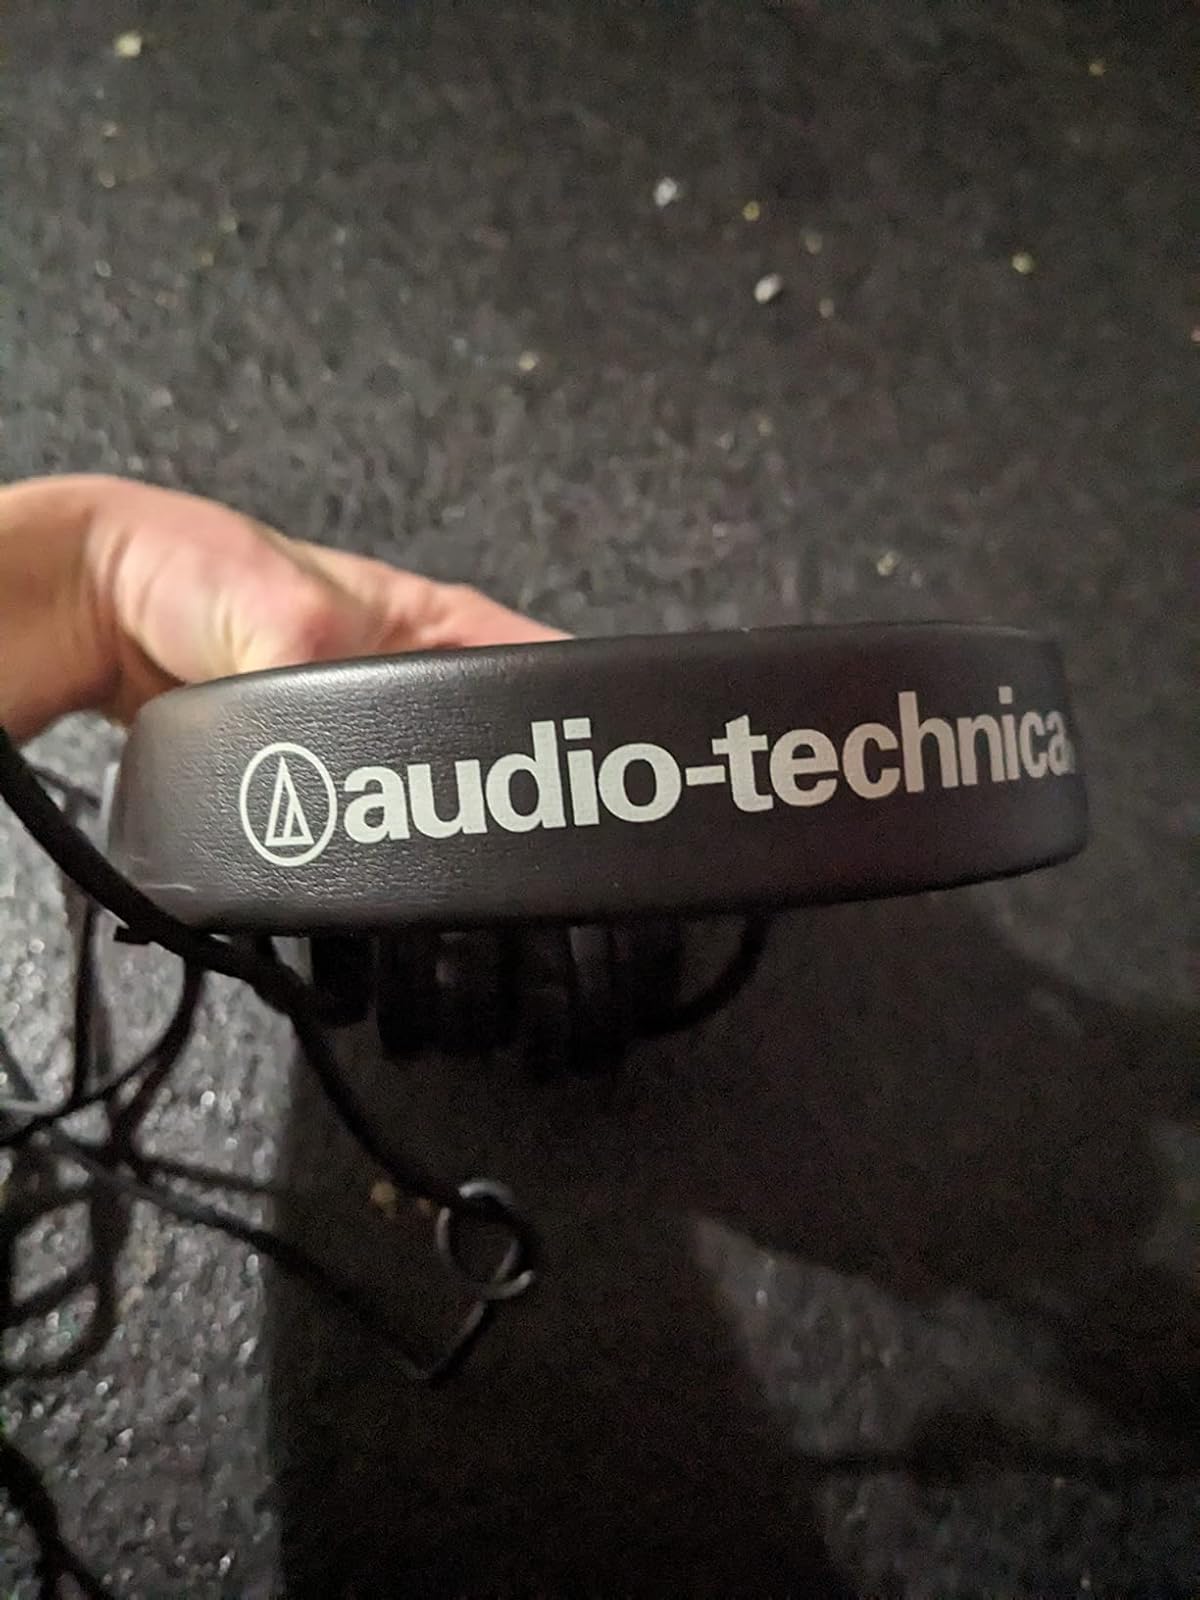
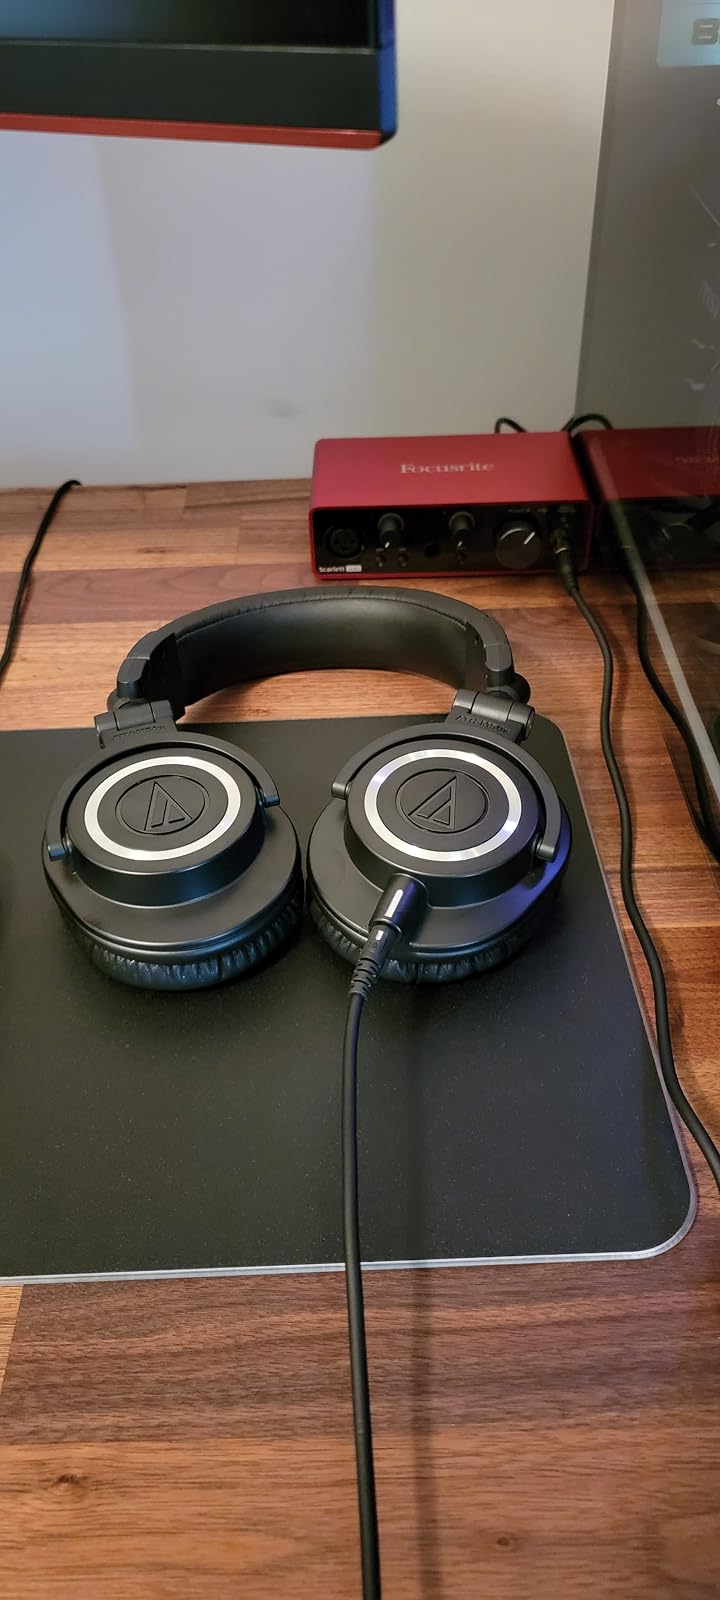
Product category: headphones
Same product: no